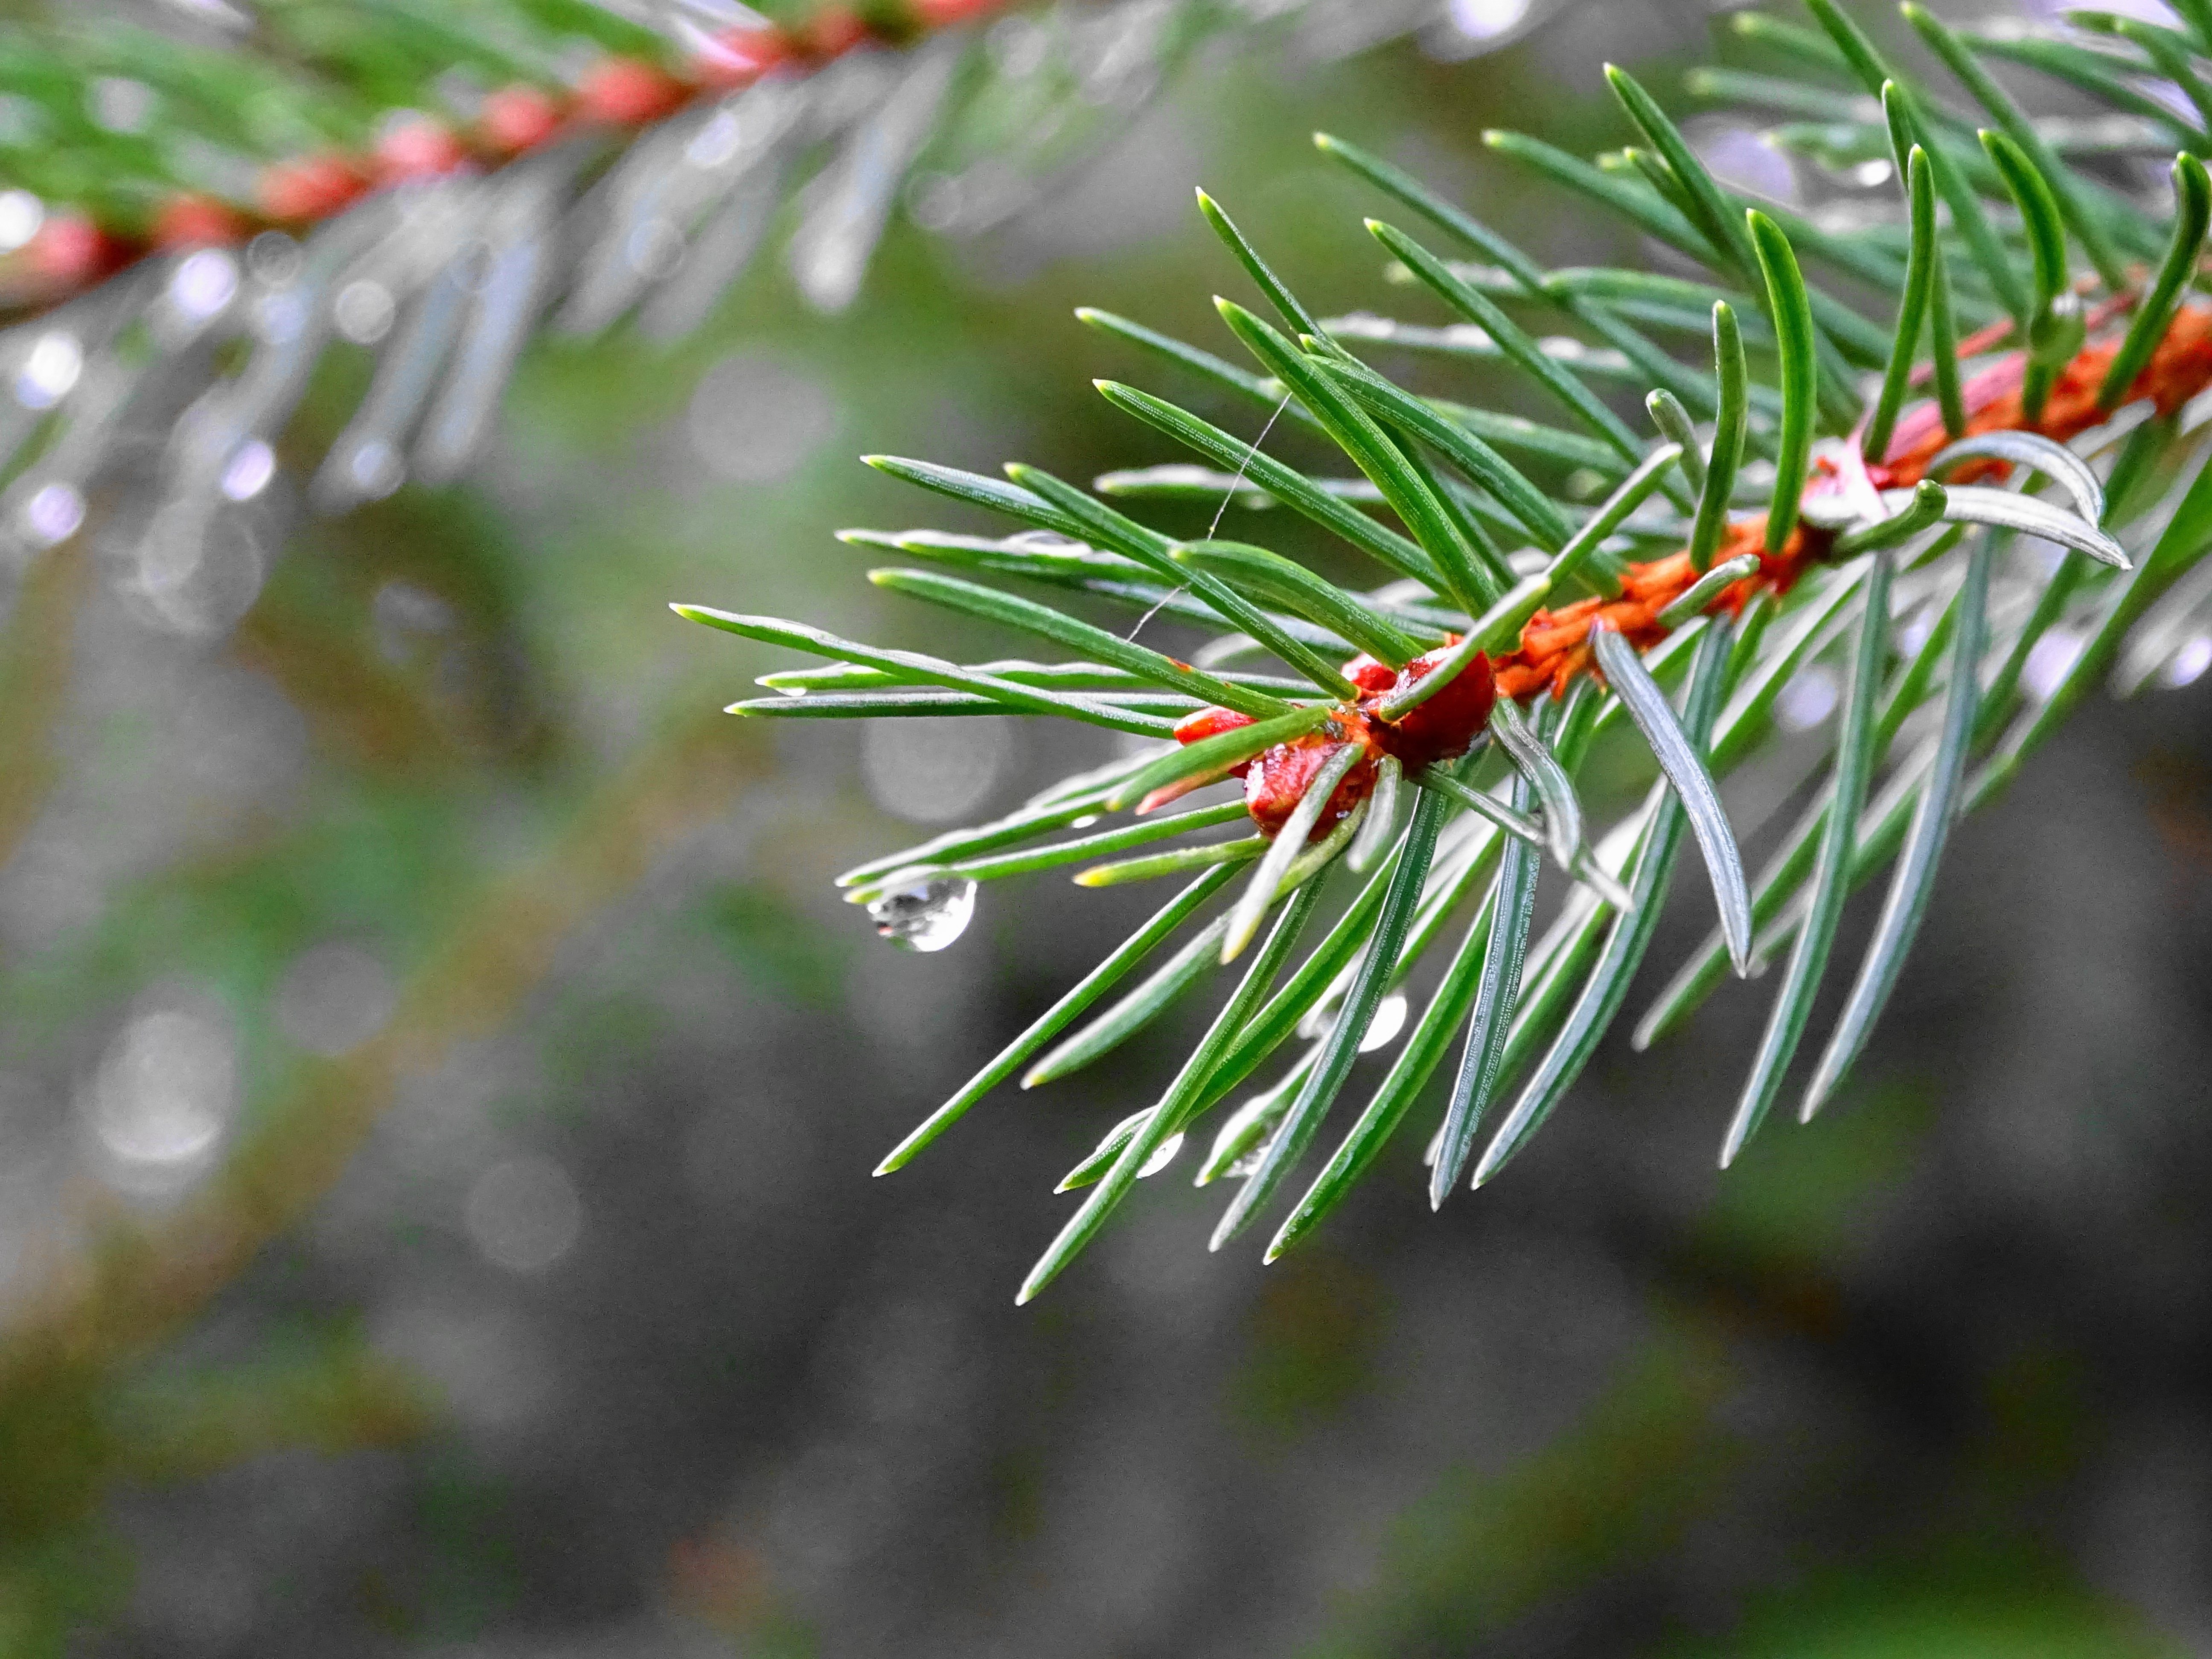
tree, nature, branch, plant, leaf, flower, evergreen, botany, fir, flora, drip, twig, conifer, spruce, shrub, needles, drop of water, larch, macro photography, plant stem, woody plant, land plant